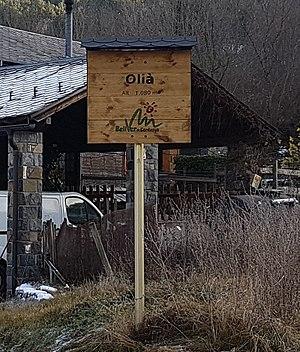
Olià est un village situé en Catalogne, il appartient à la commune de Bellver de Cerdanya, dans la comarque de la Basse-Cerdagne. Il est compris dans la vegueria des Hautes-Pyrénées-et-Aran